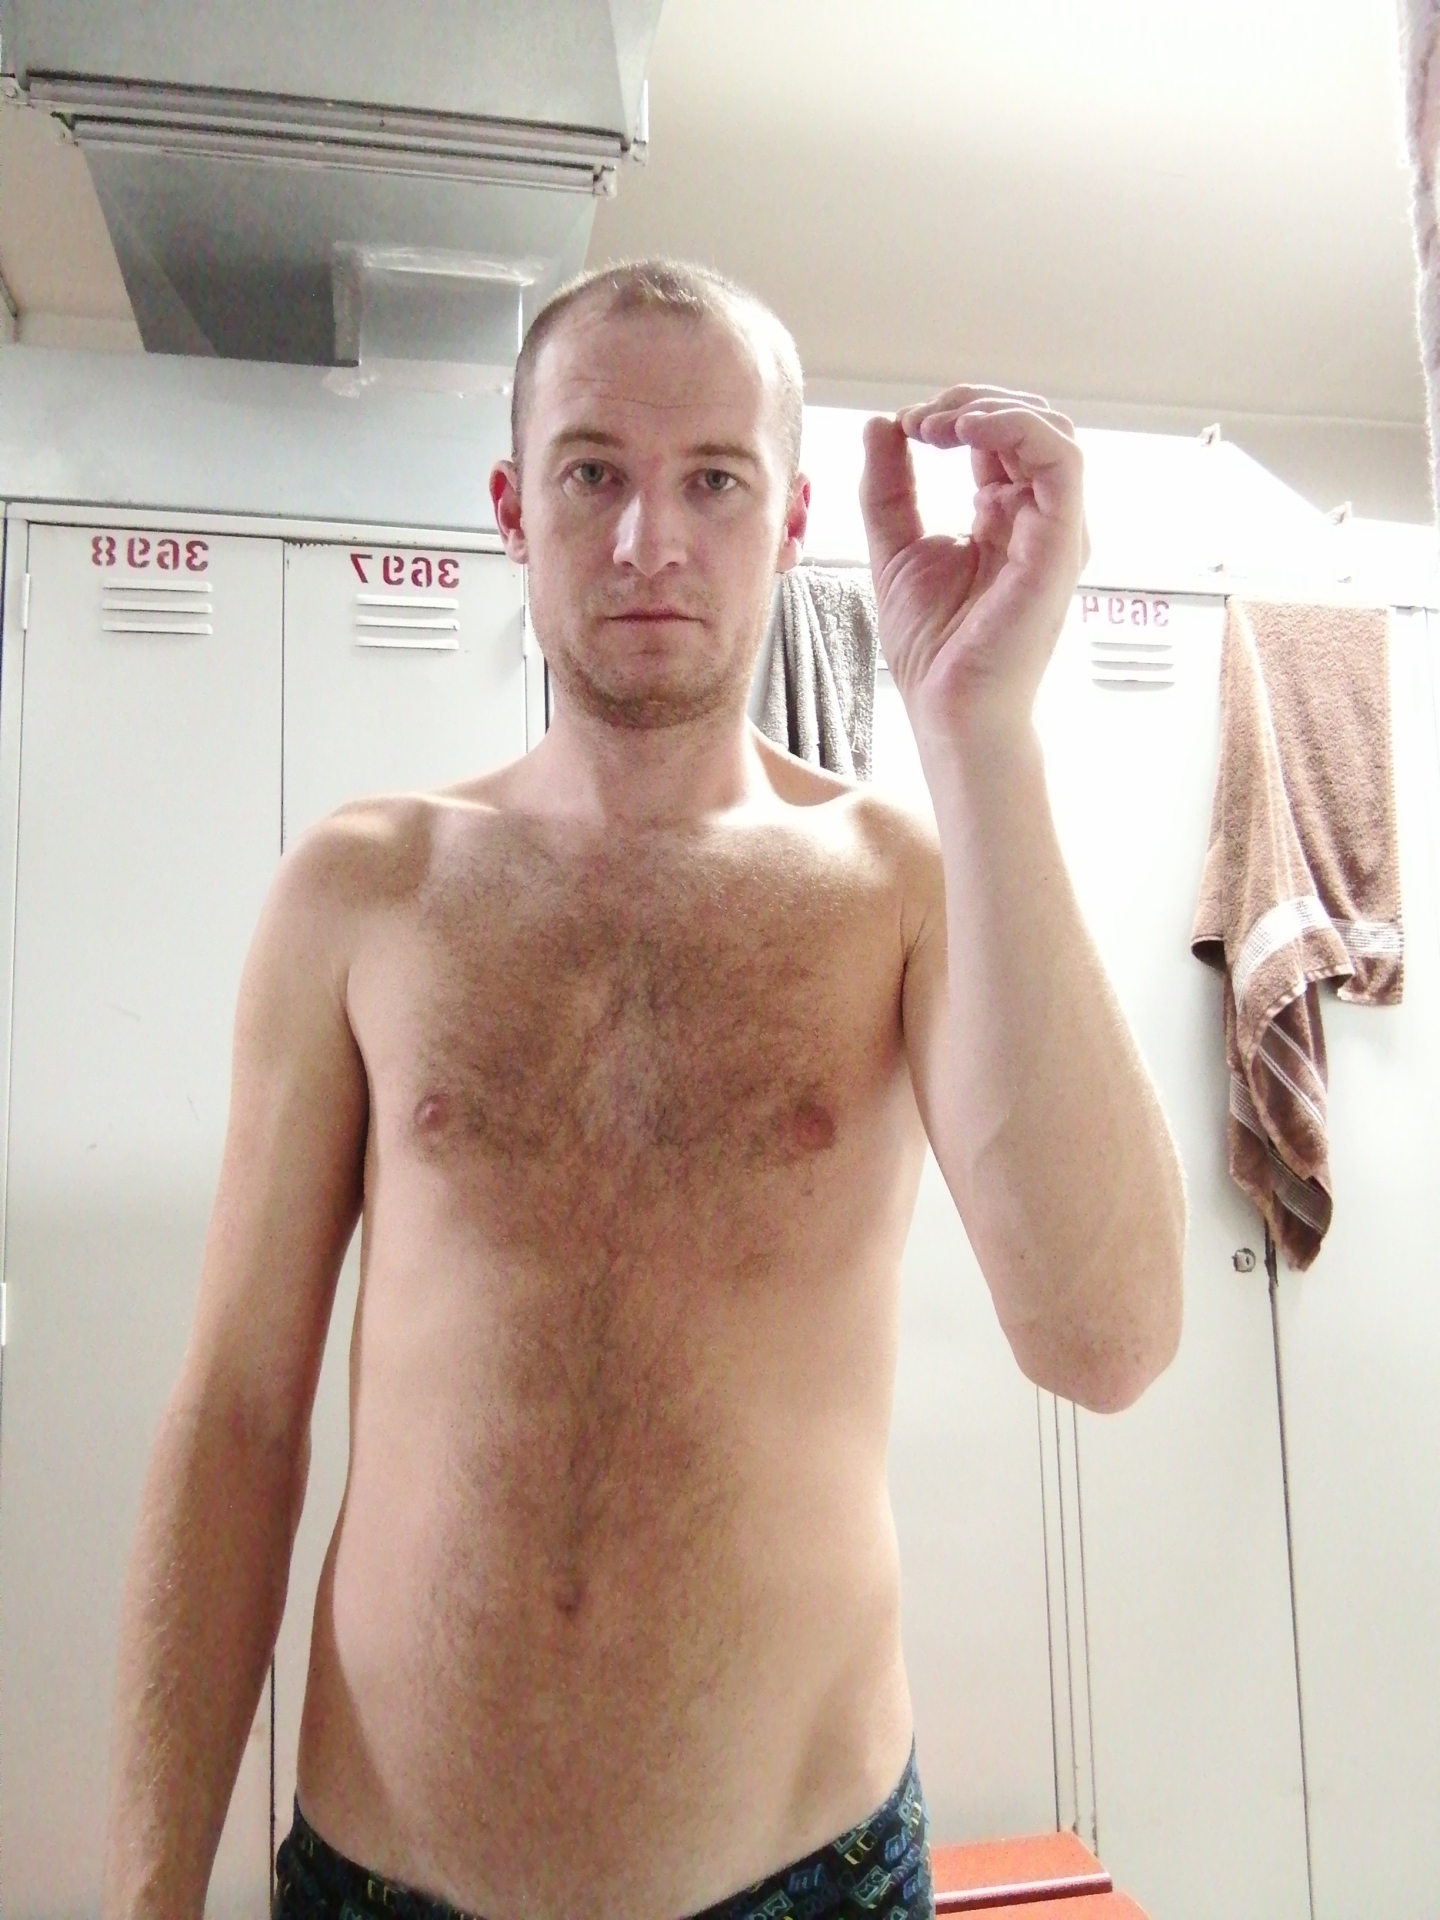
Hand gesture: grip